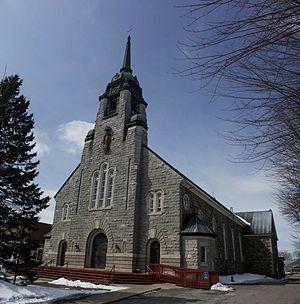
Église Saint-André à Acton Vale, Québec
Acton Vale est une ville située dans la MRC d'Acton en Montérégie, au Québec, au Canada. La municipalité est membre de la Fédération des Villages-relais du Québec.